Nesterov

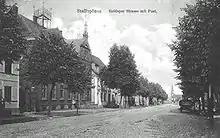
Stallupönen in 1906

The settlement itself was first mentioned as "Stallupoenen", or "Stallupönen", in 1539, named after a nearby river called "Stalupė" in Lithuanian. At that time, with the secularization of the Order's Prussian lands in 1525, Stallupönen had already become part of the Duchy of Prussia, a Polish fief which in 1618 was inherited by the Hohenzollern margraves of Brandenburg. Stallupönen then belonged to Brandenburg-Prussia and became a part of the Kingdom of Prussia in 1701. The population was decimated during the Great Northern War plague outbreak in 1710. The settlement was resettled by Lithuanian and German colonists in the following years. King Frederick William I granted it town privileges in 1722. Lithuanian poet Kristijonas Donelaitis was the rector of the local school in 1740–1743. Like other cities in the region during the Seven Years' War between 1757 and 1762, it was occupied by the Russian forces. It became part of the newly formed province of East Prussia in 1773. During the Prussian-led unification of Germany, Stallupönen became a part of the German Empire in 1871. In 1885, the town had a largely Lithuanian-speaking population of 4,181, often employed in agriculture. With the construction of railways, the town became well-acquainted to travelers, as it was the last stop on the German-Russian frontier. Here, travelers made the transfer from standard gauge railway carriages of western Europe to the broad gauge carriages of Russia.